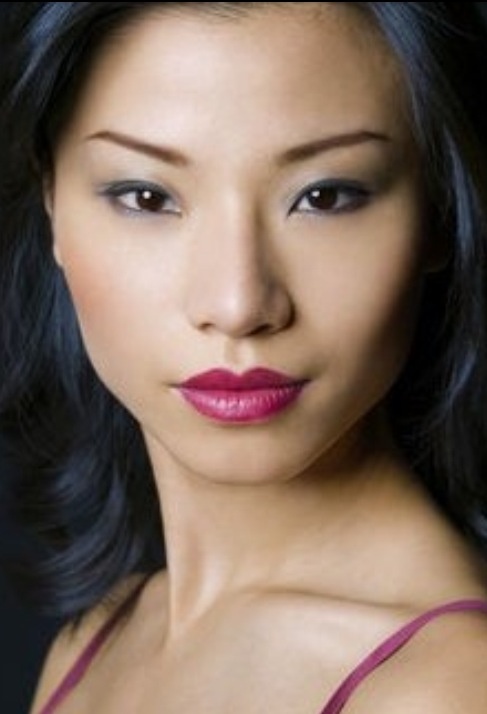
Gender: women